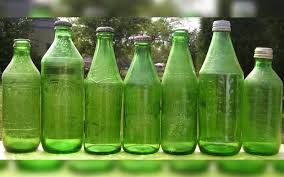
Label: glass